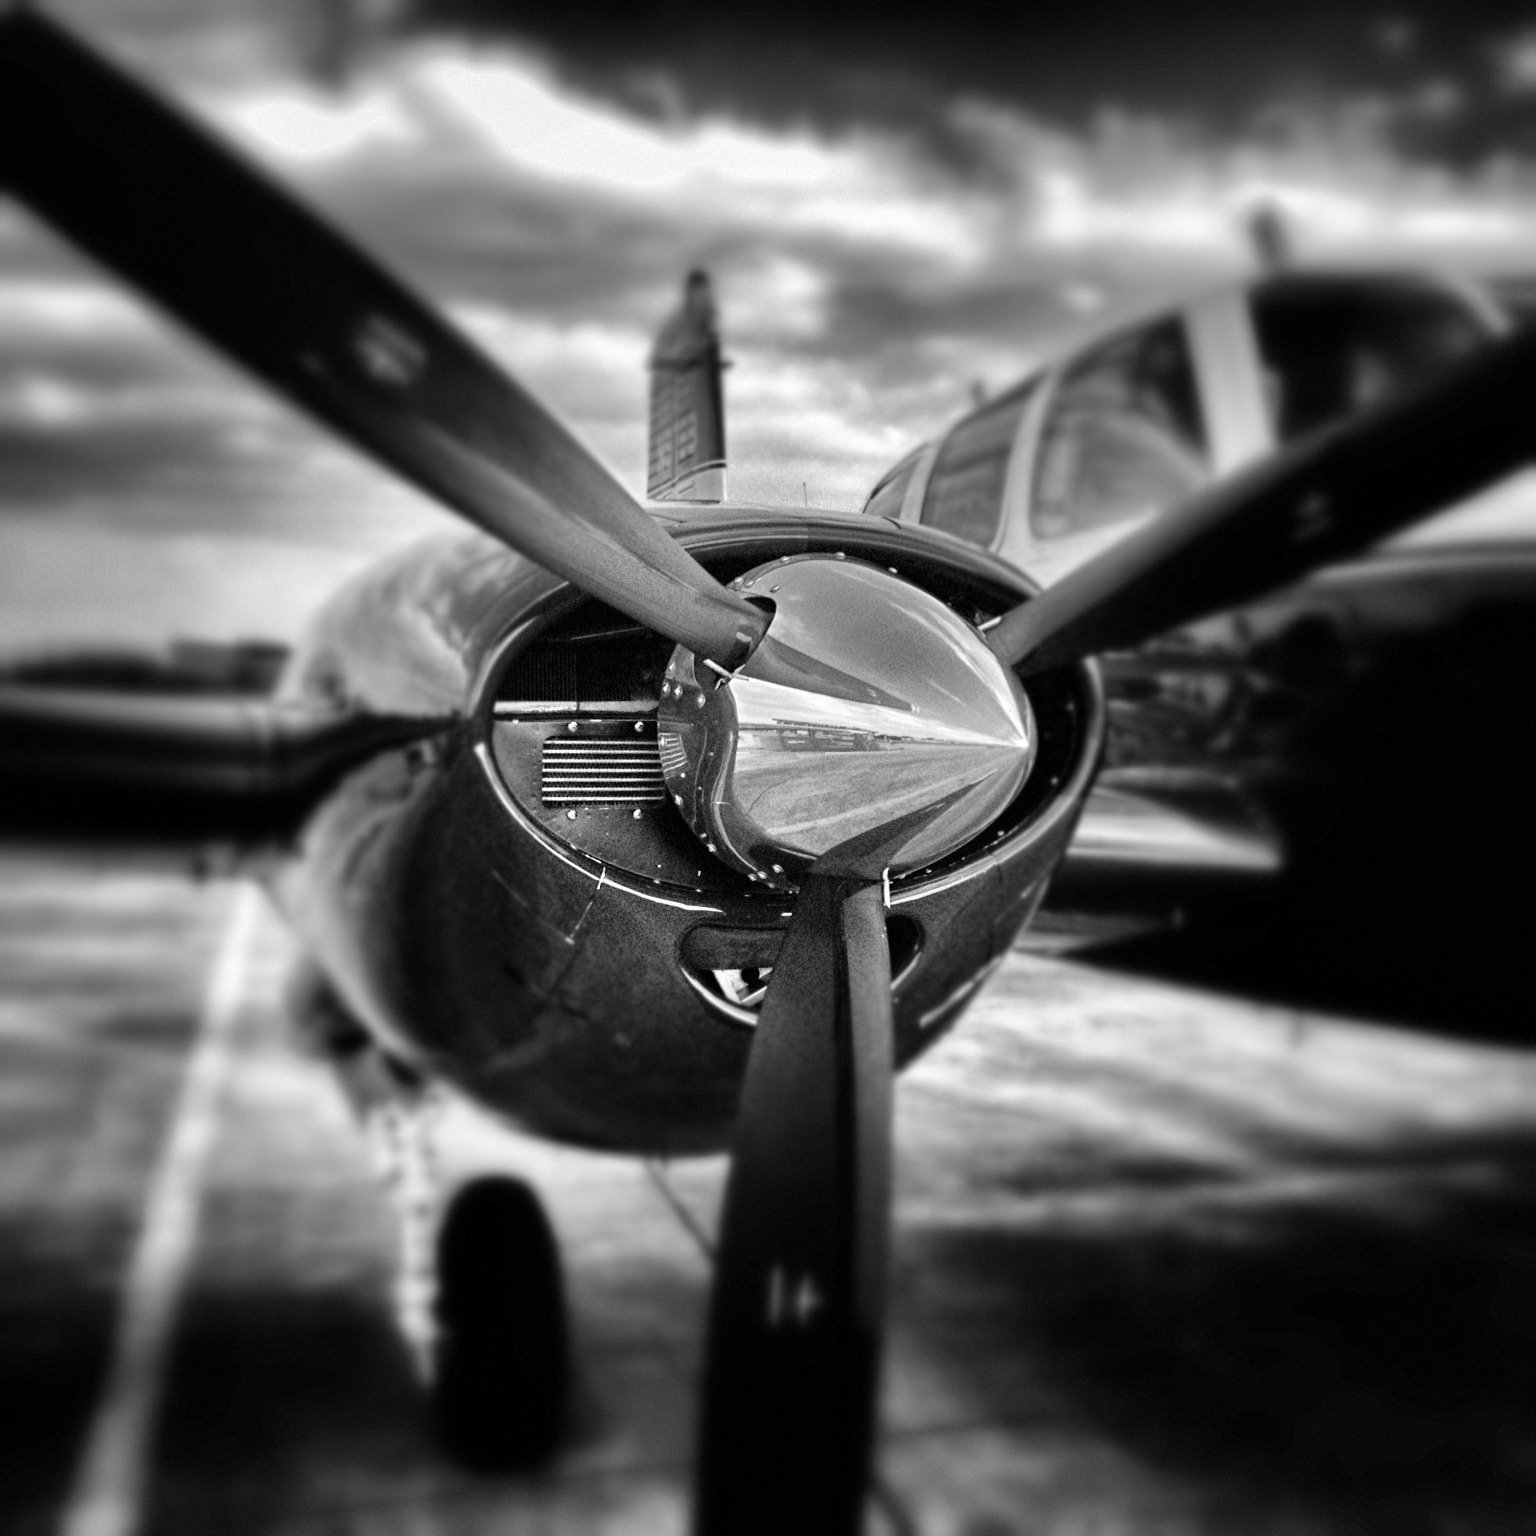
wing, black and white, technology, white, photography, vintage, wheel, retro, old, travel, airplane, aircraft, transportation, transport, reflection, vehicle, aviation, darkness, black, monochrome, closeup, close up, power, chrome, engineering, design, engine, blades, detail, classic, propeller, shiny, macro photography, fighter aircraft, monochrome photography, atmosphere of earth, aircraft engine